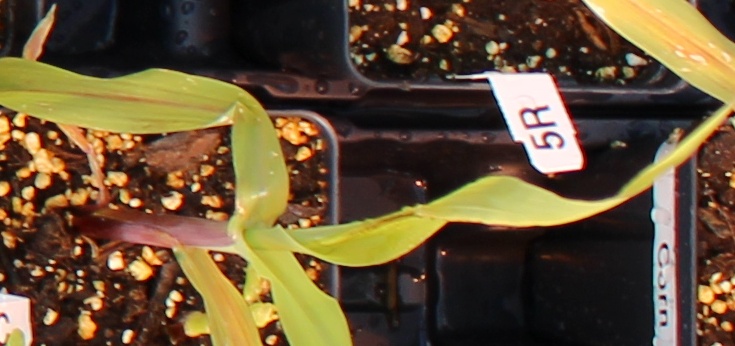
Label: Corn